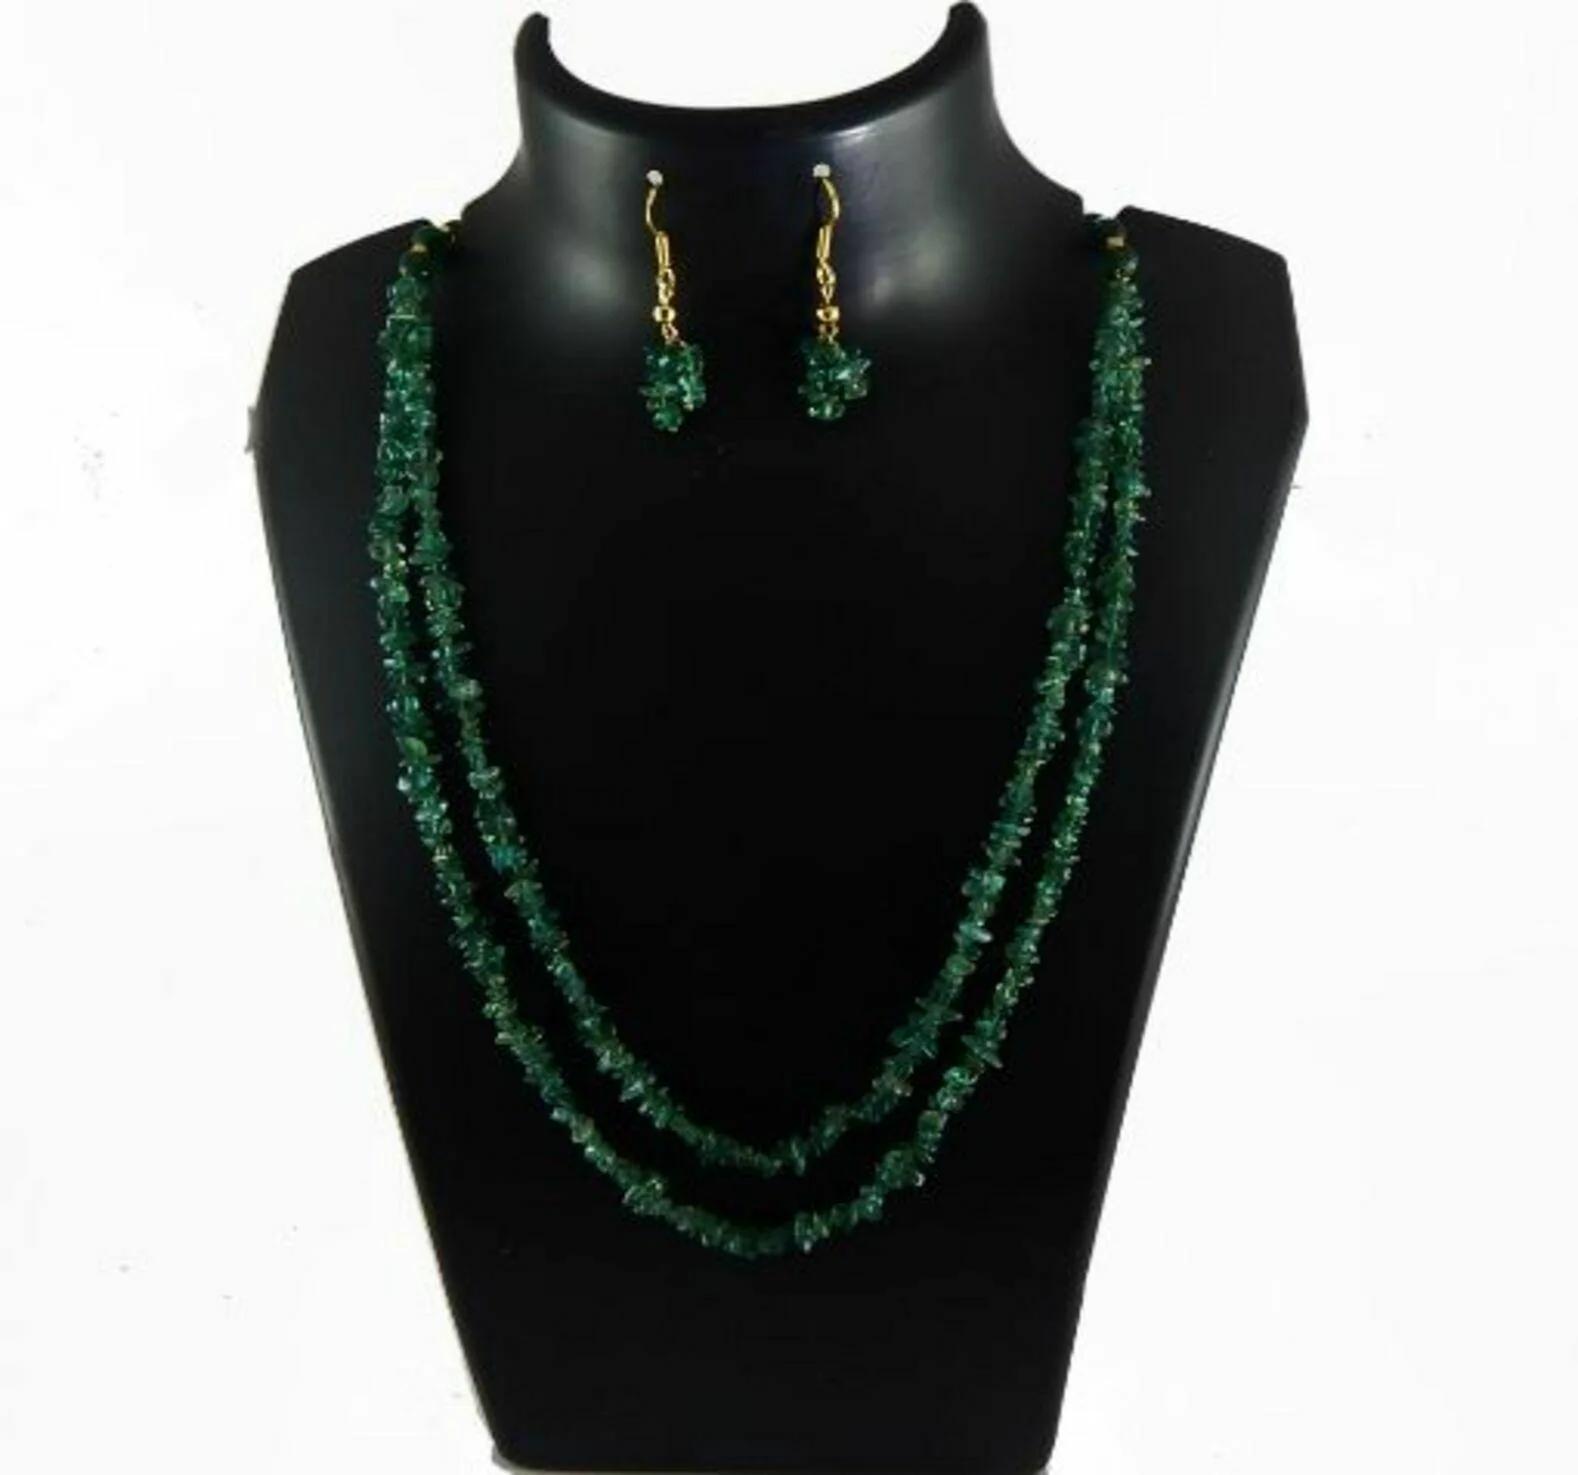
JAYA VISION ENTERPRISES Gemstone Green aventurian Chips Necklace
Type: Necklaces
Brand: JAYA VISION ENTERPRISES
Price: Rs. 495
JAYA VISION ENTERPRISES Gemstone Green aventurian Chips Necklace